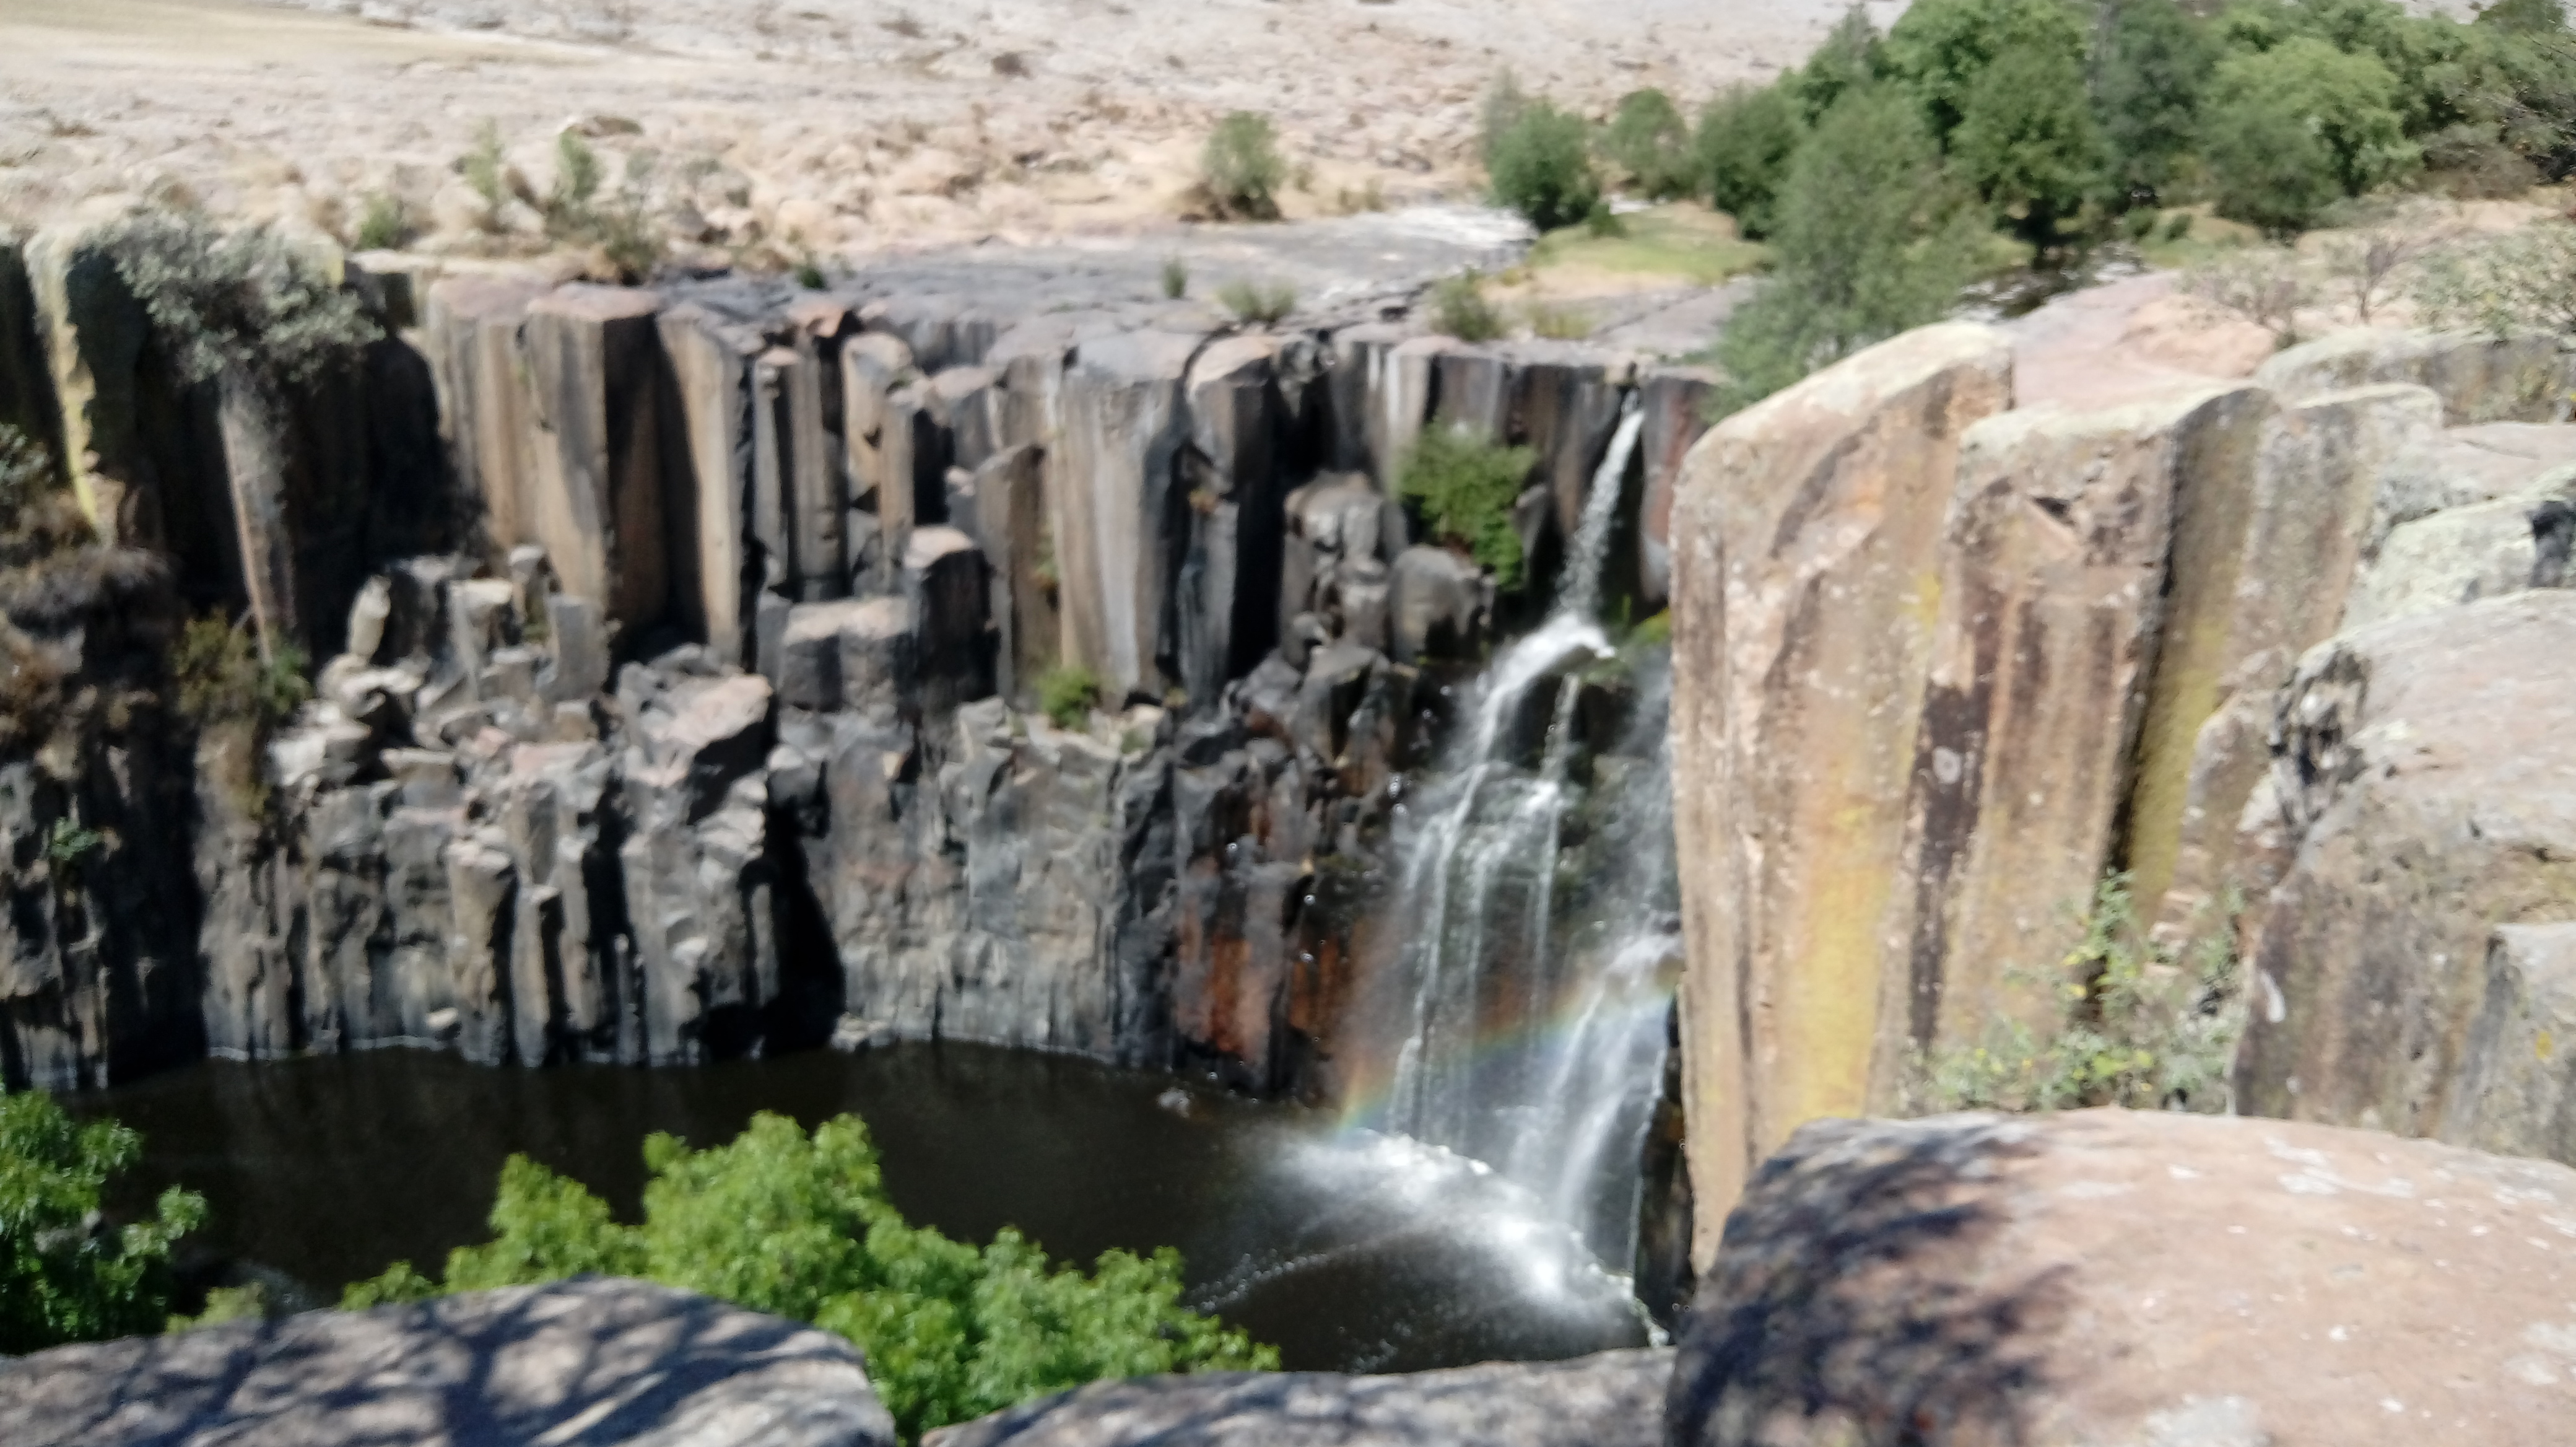
natural, water, natural landscape, plant, waterfall, bedrock, watercourse, fluvial landforms of streams, tree, chute, landscape, formation, outcrop, mountain, water feature, spring, plateau, stream, escarpment, nature reserve, rock, mountain river, reservoir, klippe, fault, cliff, valley, tourism, wadi, riparian zone